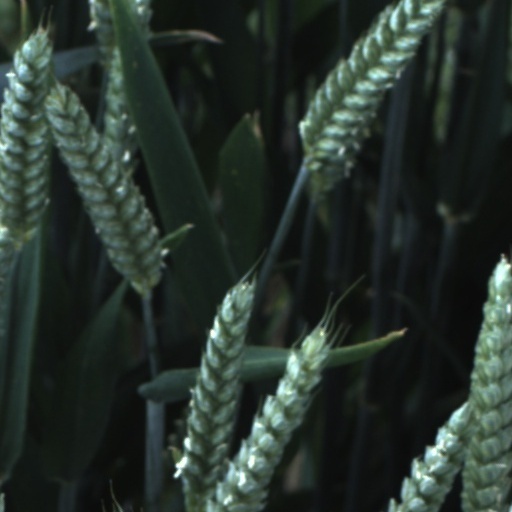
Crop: wheat